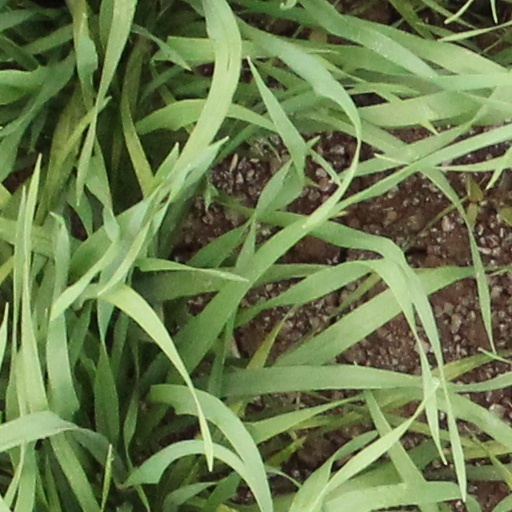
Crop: wheat